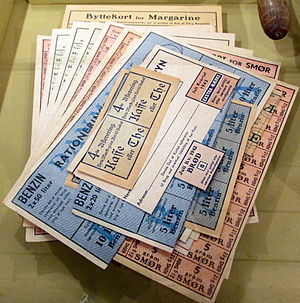
Rationeringsmærke
Danske rationeringsmærker fra år 1942
Danske rationeringsmærker fra 1942
Et rationeringsmærke er en kupon der fx under 1. og 2. verdenskrig gav indehaveren ret til at købe en rationeret vare, som smør, sukker eller brændsel i begrænset mængde.